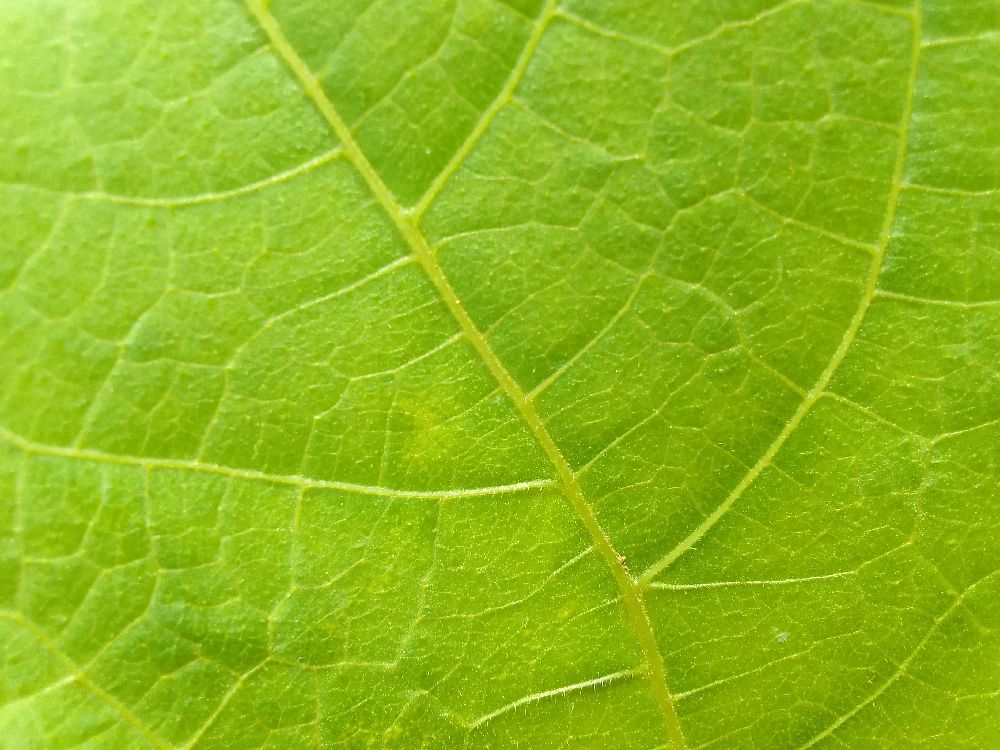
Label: healthy